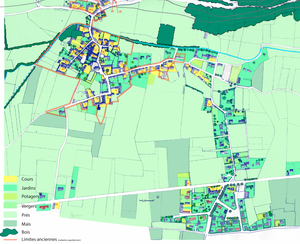
Plan de Lézignan avec mention de numéros renvoyant à un tableau fournissant les noms des maisons
Lézignan est une commune française située dans le département des Hautes-Pyrénées, en région Occitanie.